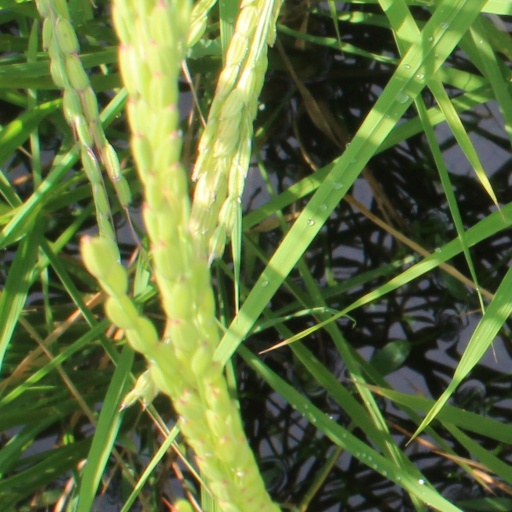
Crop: rice